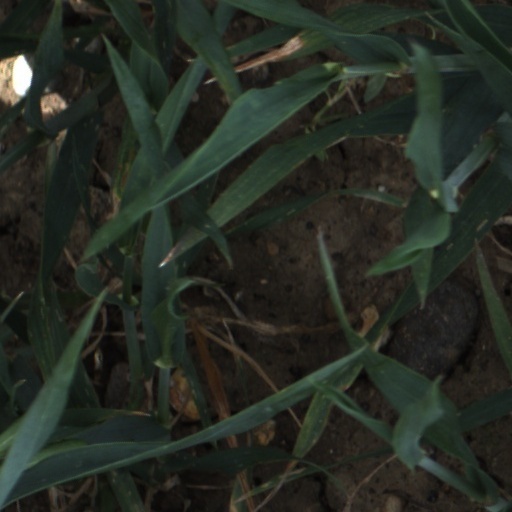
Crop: wheat